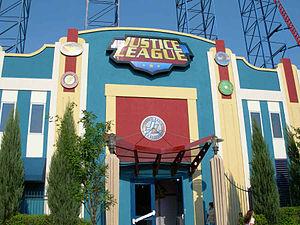
Six Flags New England est un parc à thèmes de la société Six Flags, situé à Agawam dans le Massachusetts près de Springfield. Il est constitué d’un parc d’attractions, et d’un parc aquatique.